Sagu (dessert)

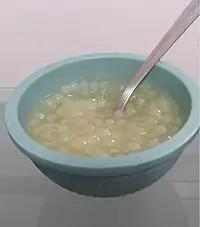
Sagu made with orange

This dessert is not so sweet. For this reason, it is usually more appreciated by adults than children. In the southern Brazilian region, there is a preference for less sweet desserts, explaining its popularity in the state.